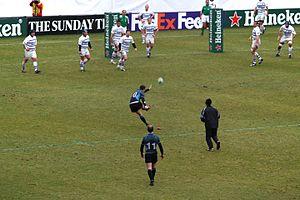
Daniel Arthur Parks dit « Dan Parks », né le 26 mai 1978 à Hornsby, est un ancien joueur international écossais de rugby à XV évoluant au poste de demi d'ouverture.
La poule B de la Coupe du monde de rugby à XV 2011, qui se dispute en Nouvelle-Zélande du 9 septembre au 3 octobre 2011 comprend cinq équipes dont les deux premières se qualifient pour les quarts de finale de la compétition. Conformément au tirage au sort effectué le 1ᵉʳ décembre 2008 à Londres, les équipes d'Angleterre, d'Écosse, d'Argentine, de Géorgie et de Roumanie composent cette poule. Le premier de ce groupe affrontera le second de la Poule A et le deuxième de ce groupe affrontera le premier de la Poule A.